Bill Anderson

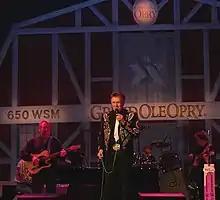
Anderson performing at the "Grand Ole Opry", 2006

His chart hits continued through the 1960s, and many of these songs were self-composed. His 1966 release, "I Love You Drops", was inspired by the Chuck Berry hit "Memphis Tennessee". His next self-written release also became his third number-one hit, titled "I Get the Fever". He had further top-10 hits with "Get While the Gettin's Good" and "No One's Gonna Hurt You Anymore". During this time, Anderson formed his own touring band, which he named "The Po' Boys" after his 1961 hit. The band frequently received credit on his studio albums and single releases. He also started his own television program, "The Bill Anderson Show", which was taped in Canada and Nashville. In the mid 1960s, he began performing duets with country artist Jan Howard, who was also on Decca Records. Believing they could be a successful recording partnership, the pair approached producer Owen Bradley with the idea of recording together. Bradley agreed, and the duo released their first single in 1965. In 1968, the pair had their first major hit with the duet "For Loving You". The song became a number-one hit on the "Billboard" country chart and led to several more successful collaborations.